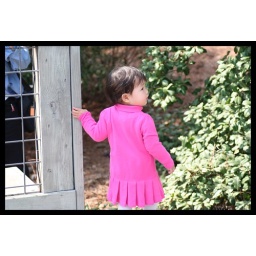
This cute little girl walked by with her family and decided to pose for a few pictures :)Callaway Gardens